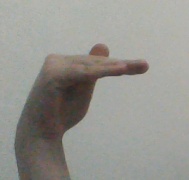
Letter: khaa